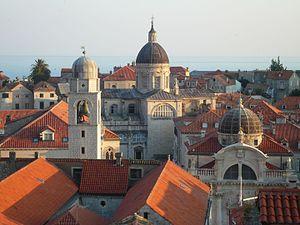
Vieille ville de Dubrovnik (Croatie) Español: Ciudad vieja de Dubrovnik 日本語: ドゥブロヴニク旧市街 中文: 杜布罗夫尼克古城